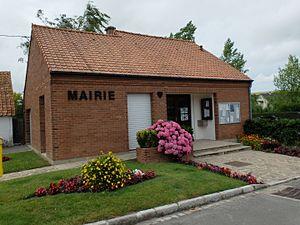
Vue de la mairie d'Hermelinghen.
Hermelinghen est une commune française située dans le département du Pas-de-Calais en région Hauts-de-France.